Rancho Los Laureles

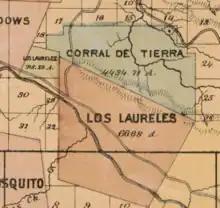
1877 Map illustrating the legal boundaries of Rancho Los Laureles.

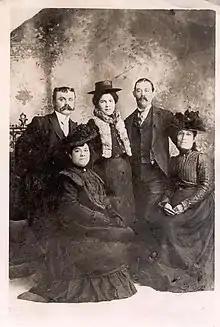
The Boronda family, a noted Californio family of rancheros in Monterey County, owned Rancho Los Laureles. Boronda, California, also in Monterey County, is named José Eusebio Boronda and located on his Rancho Rincón del Sanjón.

The one and a half square league grant was made to Vicente Blas Martinez and José Manuel Boronda, along with Boronda's son, Juan de Mata Boronda.